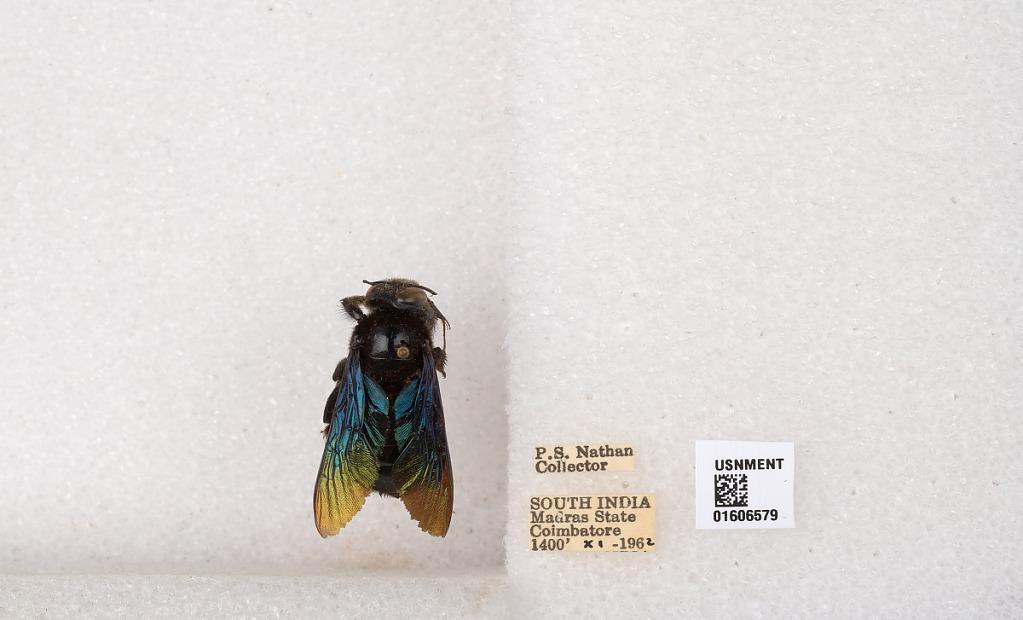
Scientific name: Xylocopa (Biluna) auripennis auripennis Lepeletier
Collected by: P. Nathan
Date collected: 1962-11-1
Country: India
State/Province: Tamil Nadu
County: Coimbatore
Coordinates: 10.9955, 76.9034